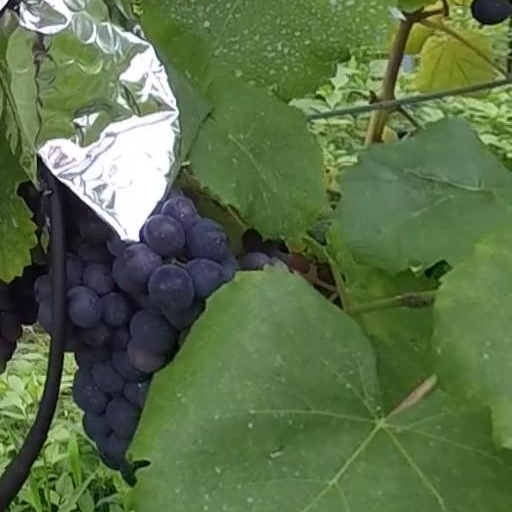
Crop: grape